Cezar Lăzărescu

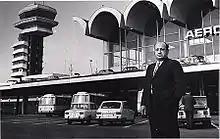

Cezar Lăzărescu (October 3, 1923 – November 27, 1986) was a Romanian architect and urban planner. Starting in the years after his graduation in 1952 and until after the 1977 Vrancea earthquake, he conceived a significant number of buildings and city plans in Romania and abroad.